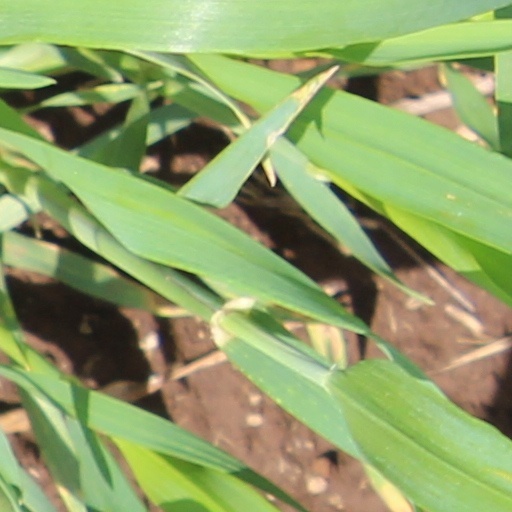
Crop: wheat